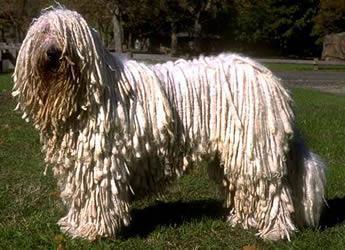
komondor